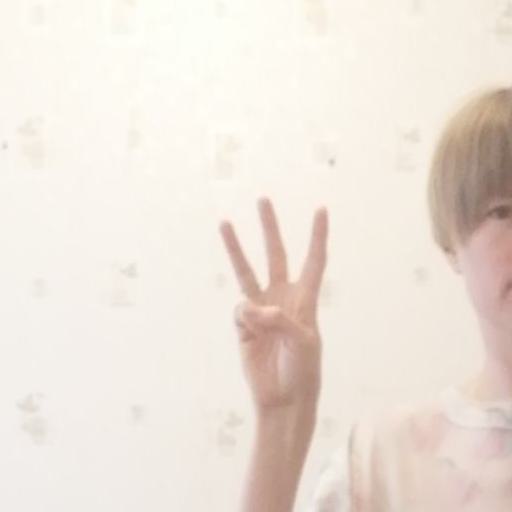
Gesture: three